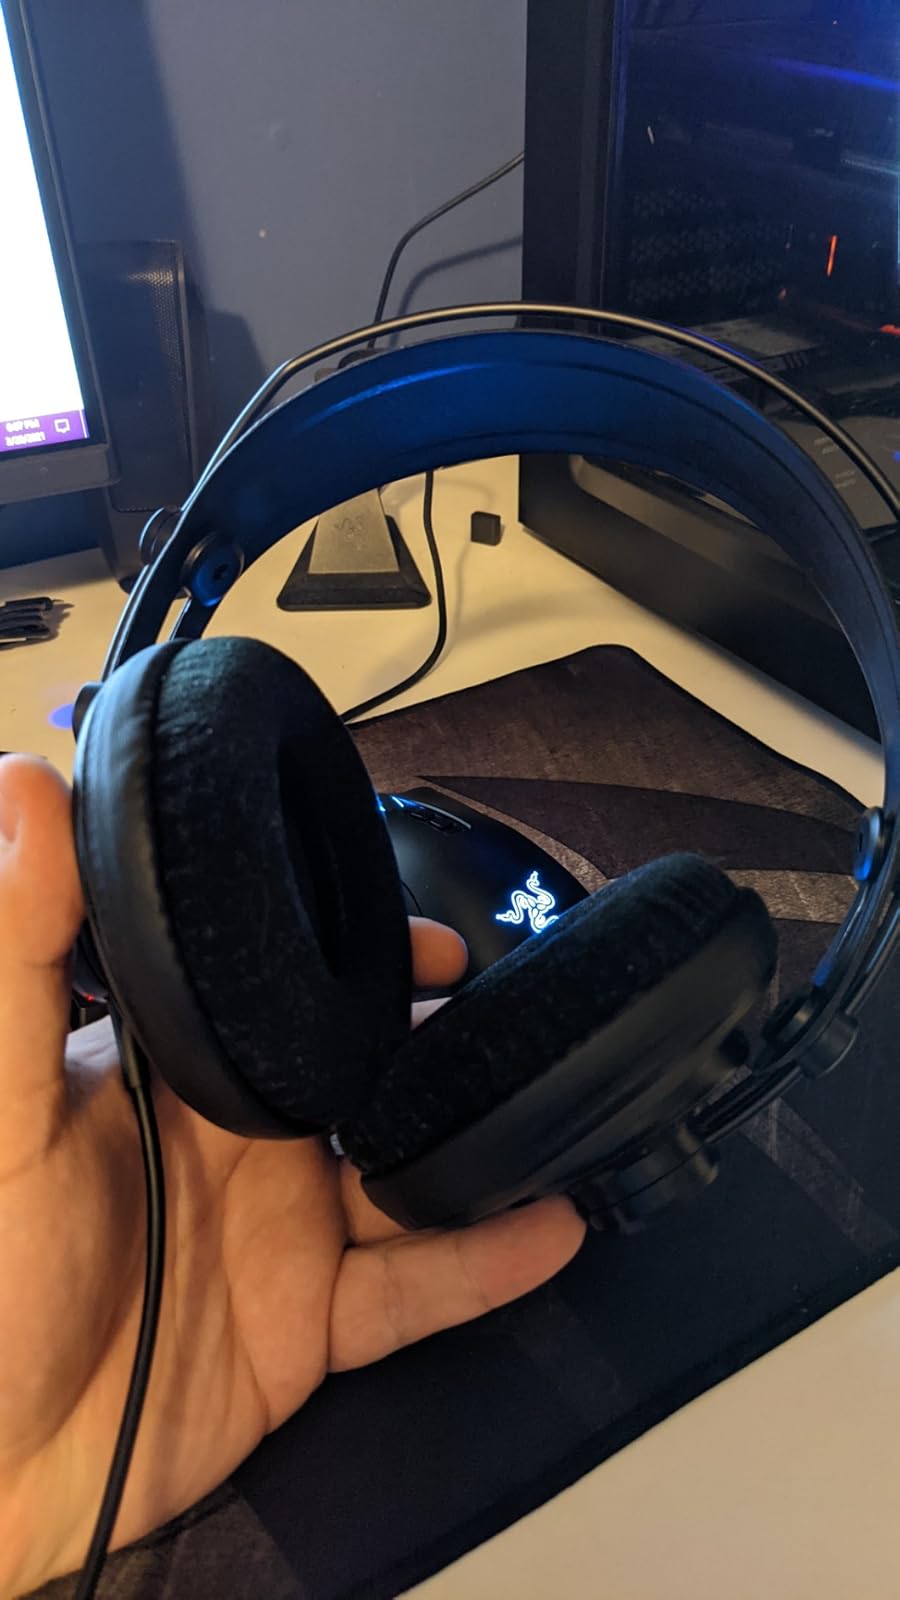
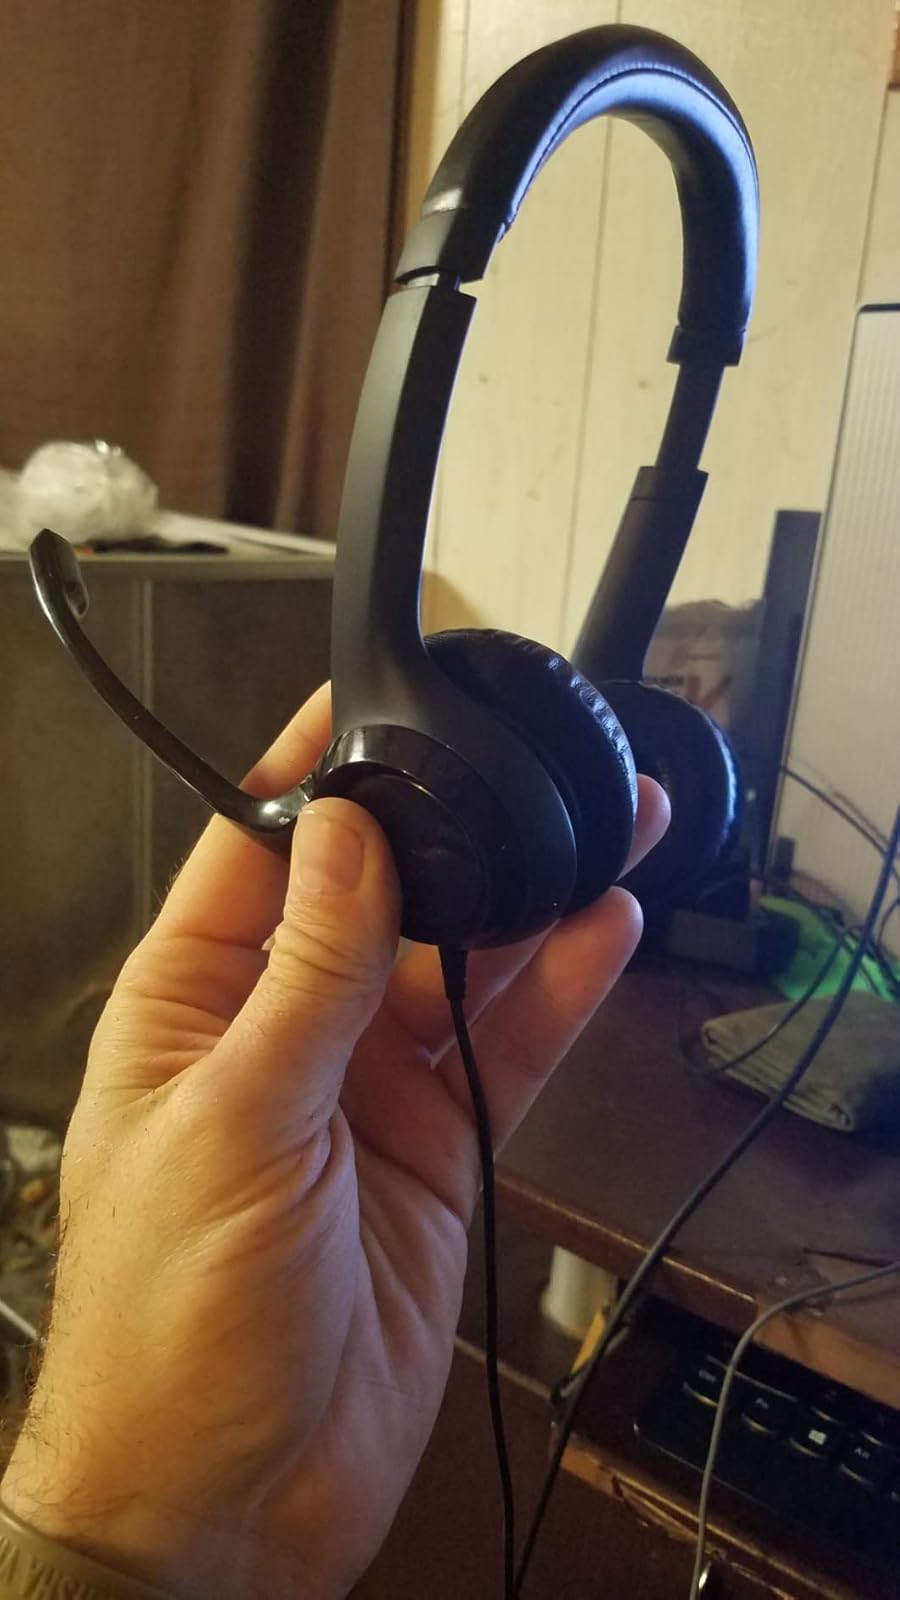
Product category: headphones
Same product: no